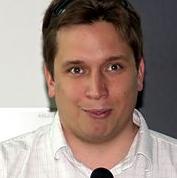
Age: 28